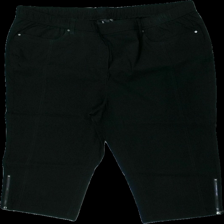
View: front
Type: Trousers
Category: Ladies
Brand: Brandtex
Colors: Black
Material: 50% nylone 50% viscose
Cut: Cropped
Season: All
Damage location: middle center
Damage 2 location: top left
Damage 3 location: bottom right
Price range: 50-100
Recommended usage: Reuse
Description: svarta knäbyxor